National Constituent Assembly (France)

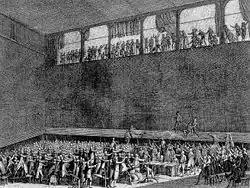
"Le serment de Jeu de Paume". Copper plate by Pierre-Gabriel Berthault after a drawing by Jean-Louis Prieur (1789). The representatives swore not to depart until they had given France a new constitution.

There were soon attempts by King Louis XVI and the Second Estate to prevent the delegates from meeting, as well as misunderstandings on both sides about each other's intentions. Locked out of its chamber, the new assembly, led by its president Jean-Sylvain Bailly, was forced to relocate to a nearby tennis court, on 20 June; there, it swore the Tennis Court Oath, "(Le serment du Jeu de Paume)" promising "not to separate, and to reassemble wherever circumstances require, until the constitution of the kingdom is established and consolidated upon solid foundations." Failing to disperse the delegates, Louis started to recognize their validity on 27 June.